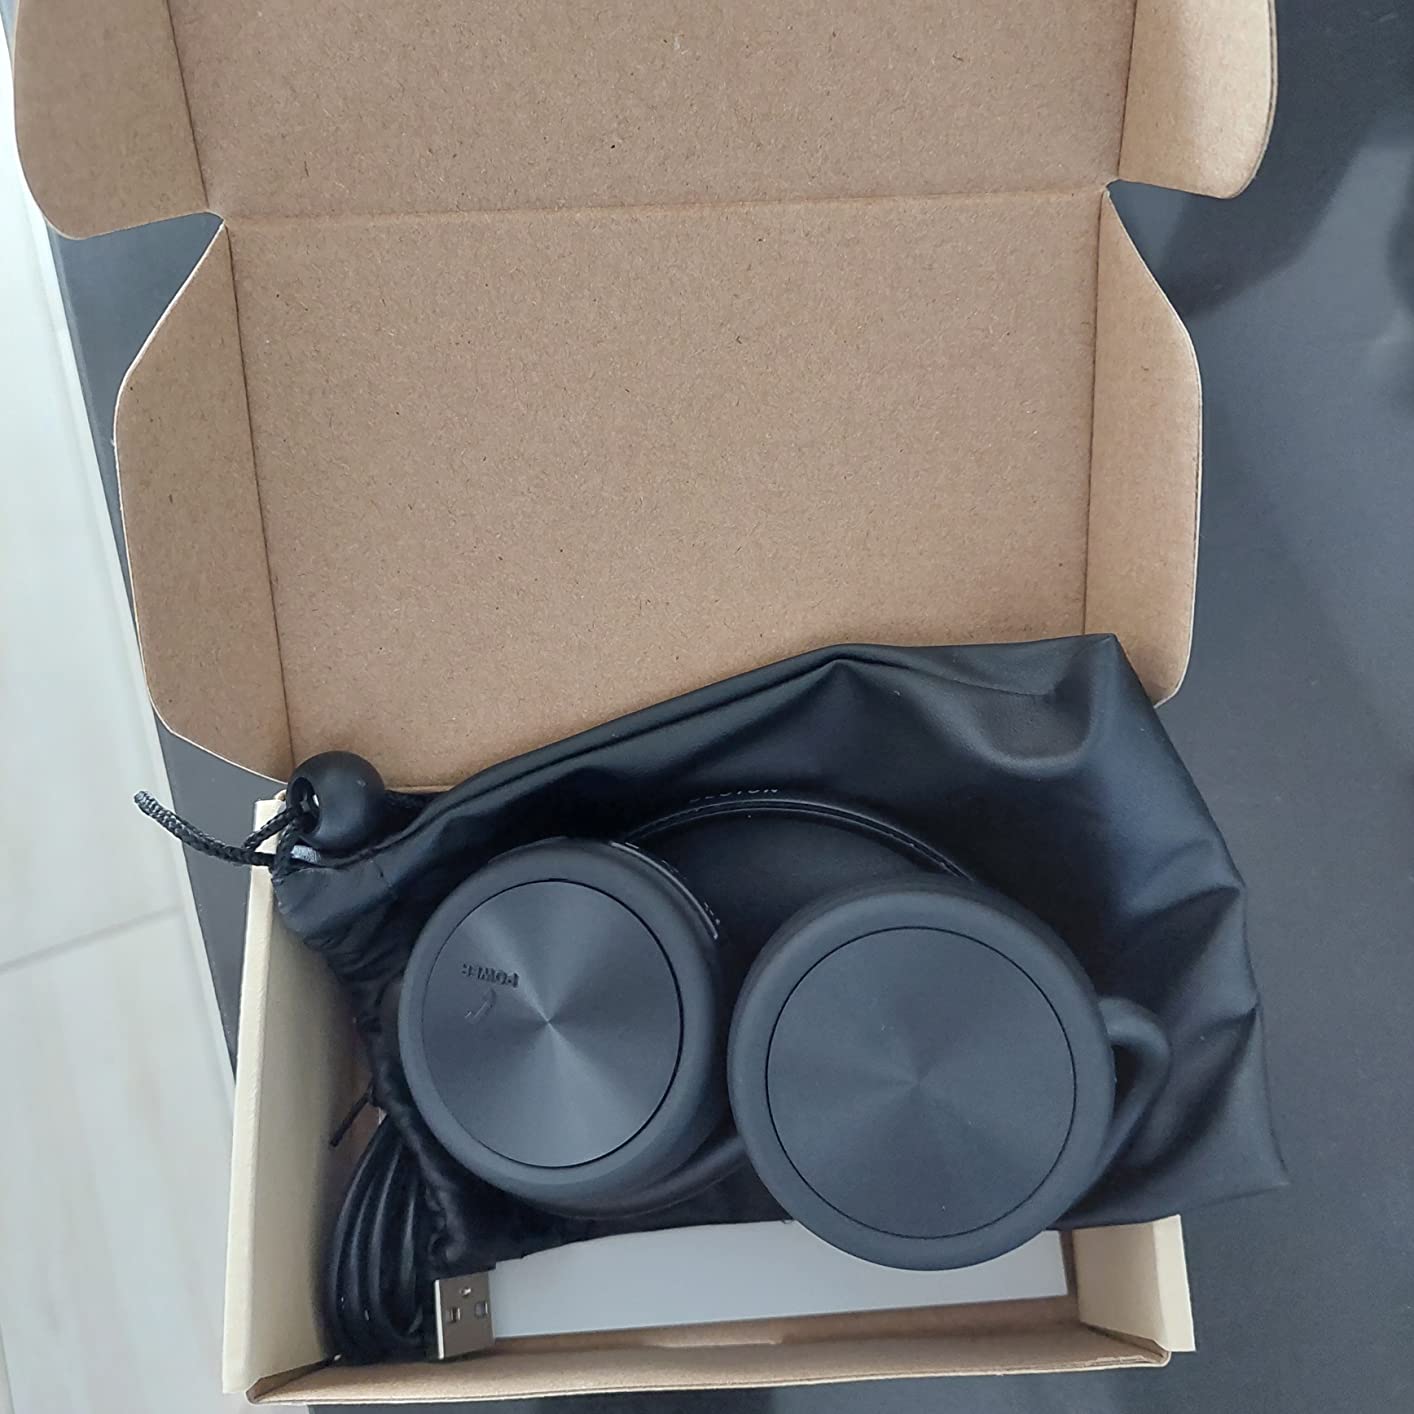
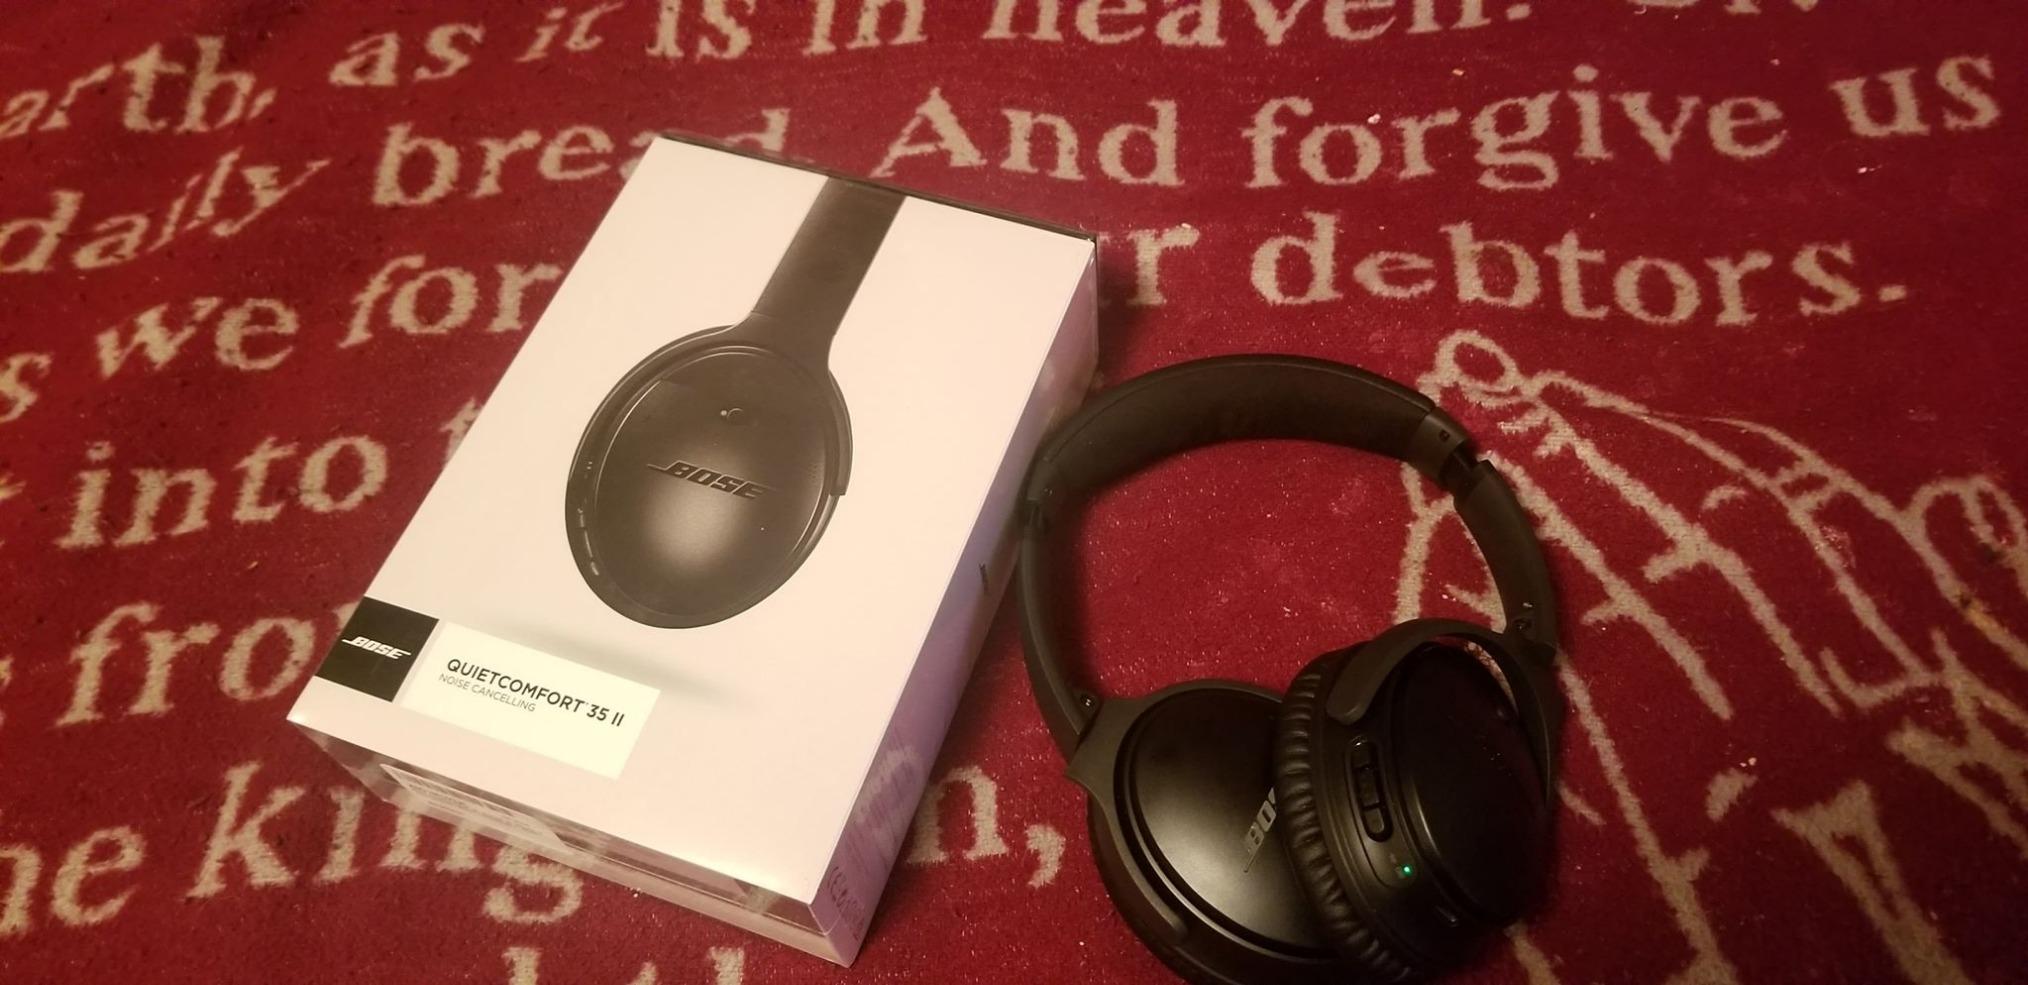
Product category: headphones
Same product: no